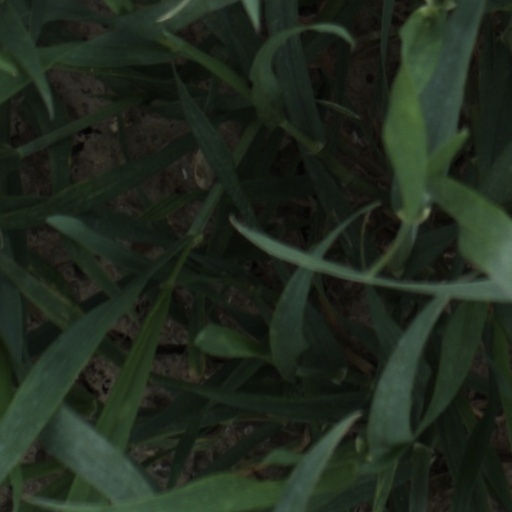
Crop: wheat